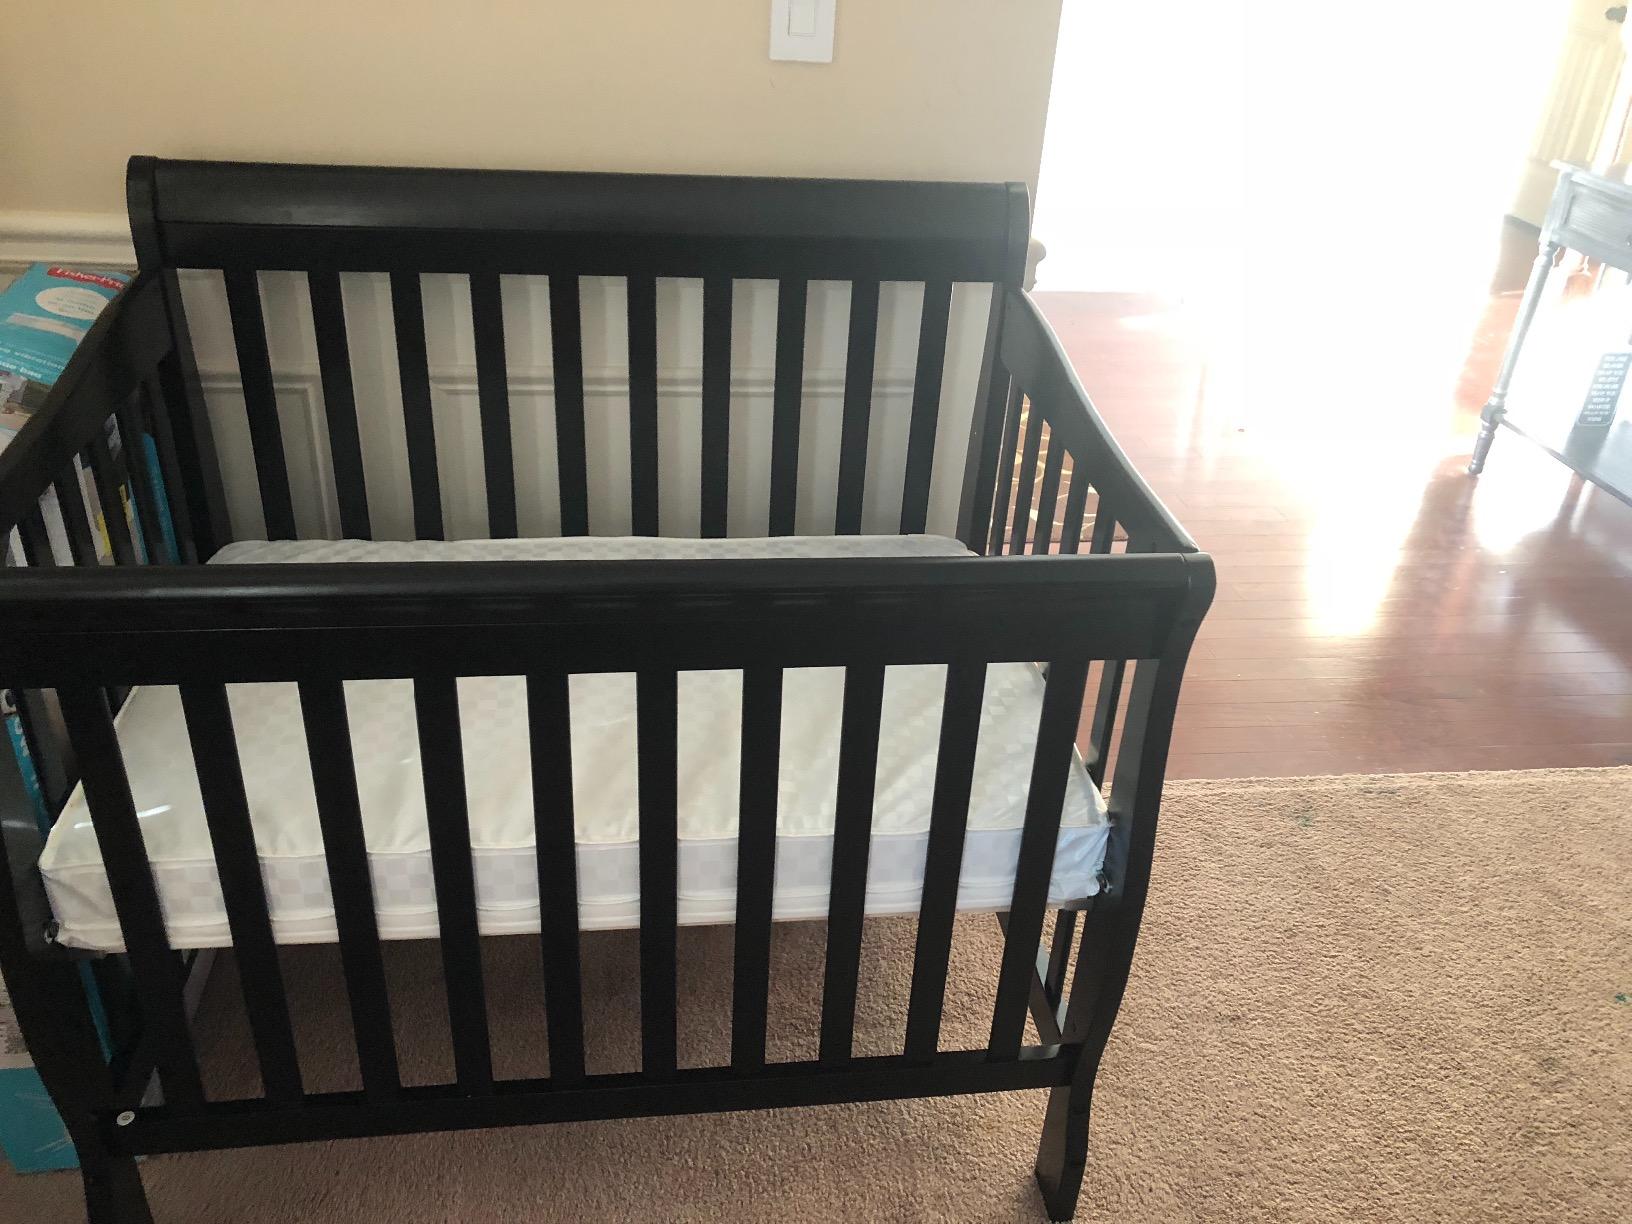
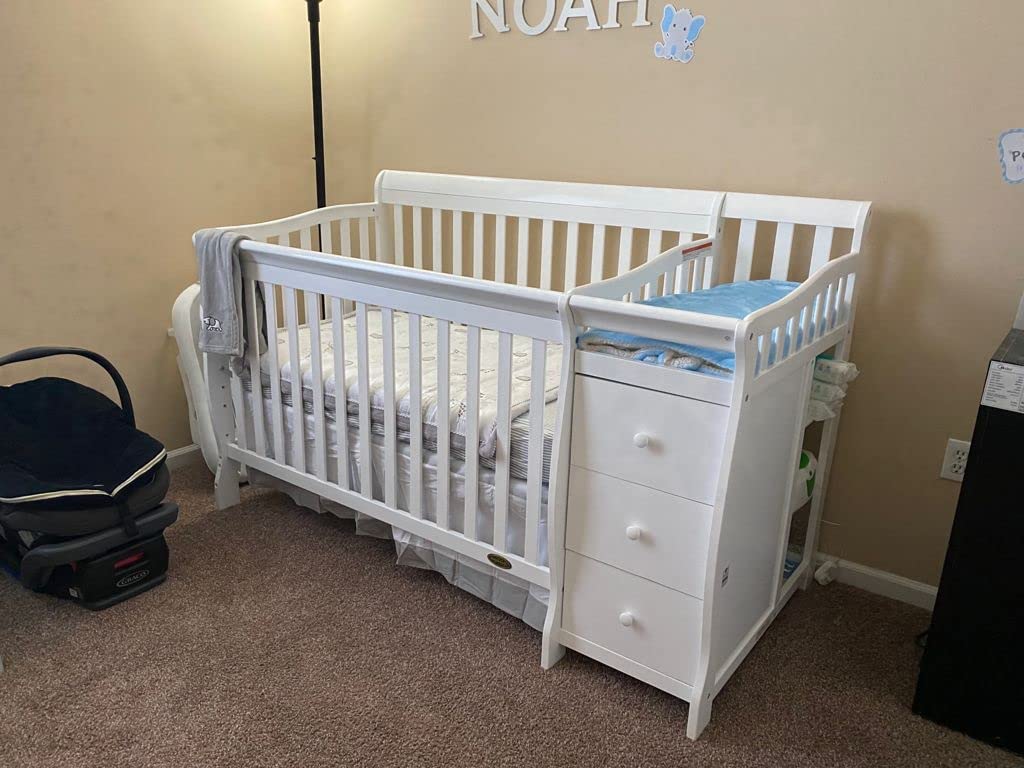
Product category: products_crib
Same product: no